Peteinosaurus

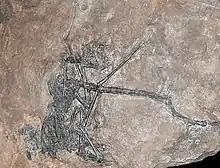
Fossil in Museo civico di scienze naturali di Bergamo

Three fossils have been found near Cene, Italy. The first fossil, the holotype MCSNB 2886, is fragmentary and disarticulated. The second, the articulated paratype MCSNB 3359, lacks any diagnostic features of "Peteinosaurus" and thus might be a different species. This paratype has a long tail (20 cm) made more stiff by long extensions of the vertebrae; this feature is common among pterosaurs of the Triassic. The third example is MCSNB 3496, another fragmentary skeleton. All specimens are those of subadults and of none has the skull been preserved.